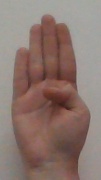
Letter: kaaf